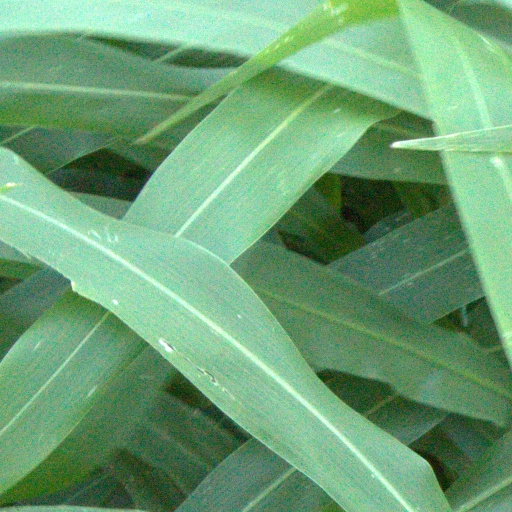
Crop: sorghum